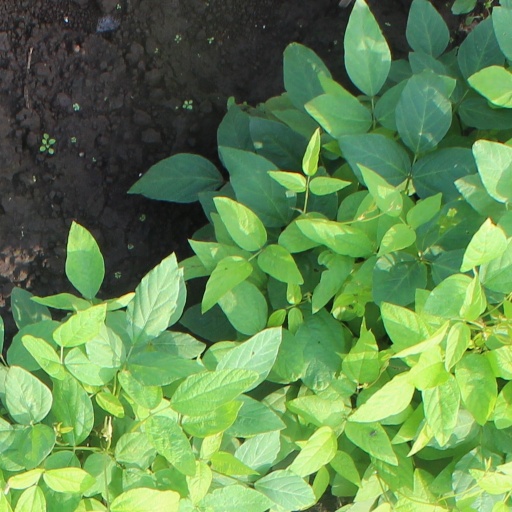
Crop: soybean